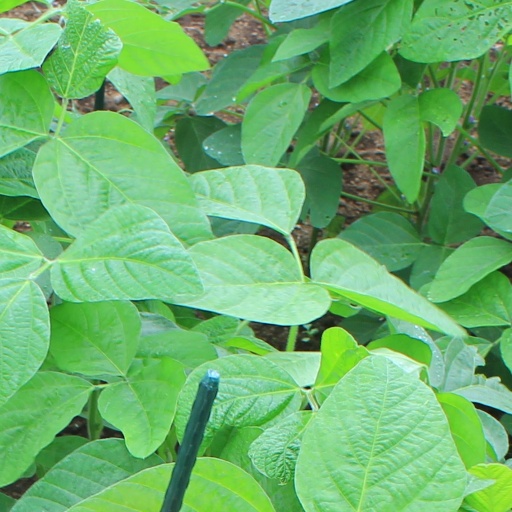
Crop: soybean